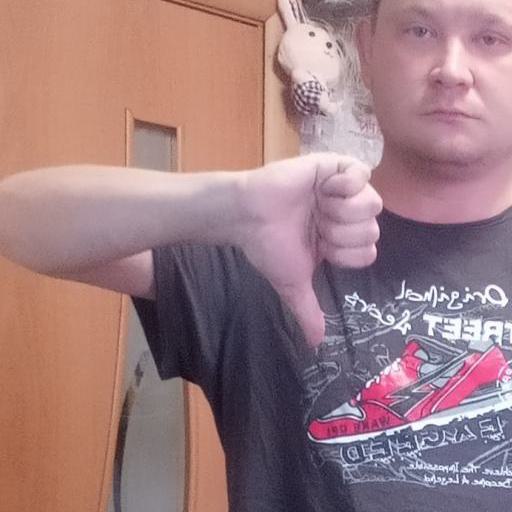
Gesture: dislike